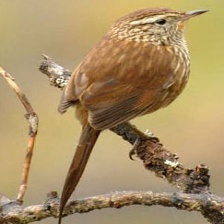
Species: AUSTRAL CANASTERO
Scientific name: ASTHENES ANTHOIDES